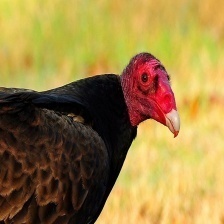
Species: TURKEY VULTURE
Scientific name: CATHARTES AURA
ImageNet parent category: vulture